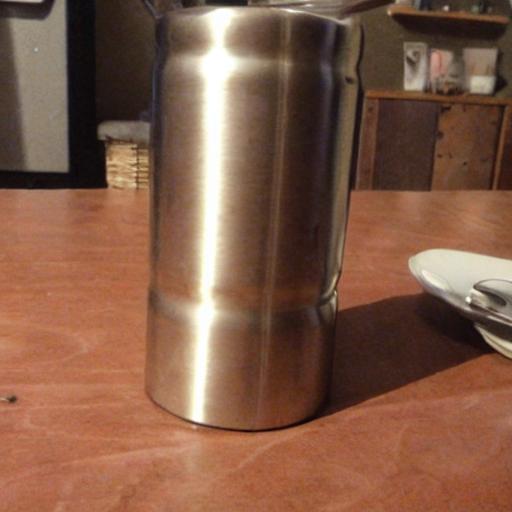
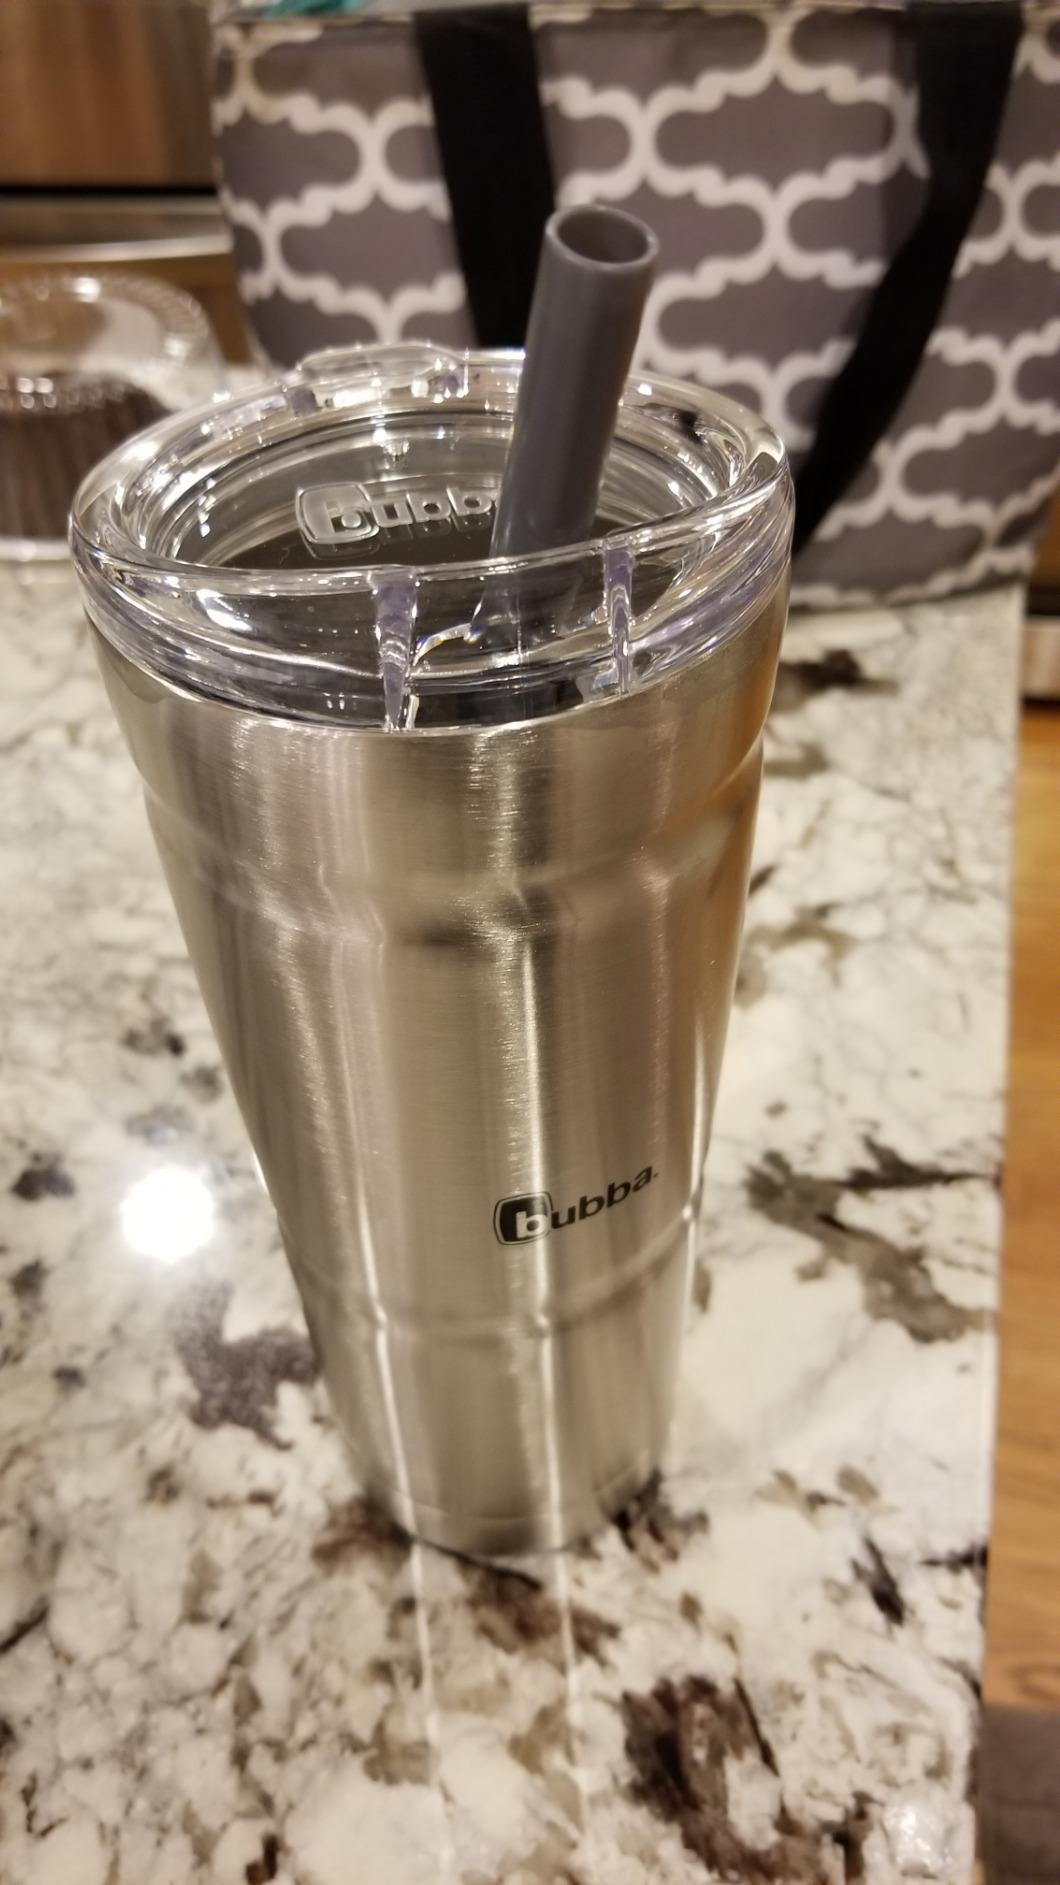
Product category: items_tea
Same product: no